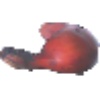
Label: red_banana